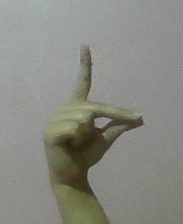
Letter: ta